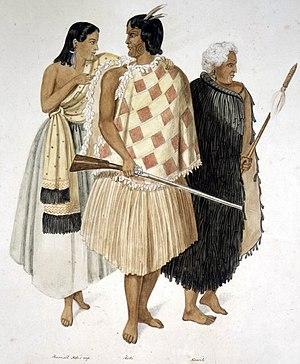
Hone Wiremu Heke Pokai, dit Hone Heke, né Heke Pokai vers 1808 à Pakaraka et mort le 6 août 1850 à Kaikohe, est un chef maori des Nga Puhi, et un important chef de guerre des « guerres maories ».